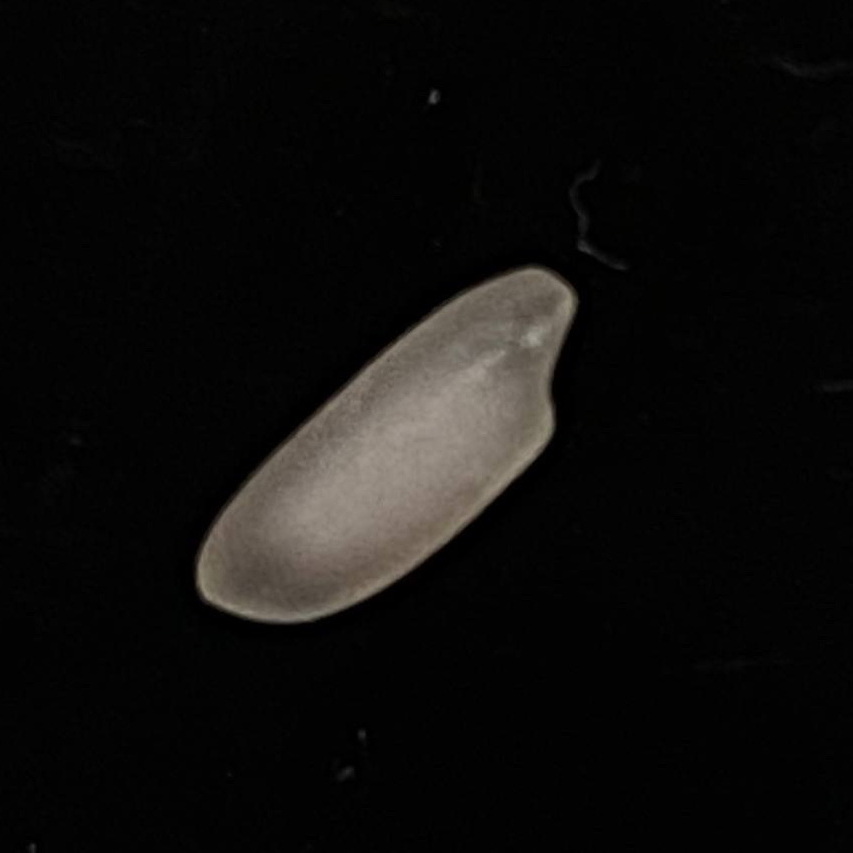
Rice variety: Subol_Lota